Laurens Carnegie Free Library

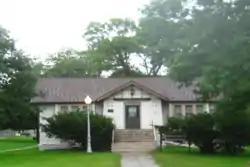

Laurens Carnegie Free Library is a historic building located in Laurens, Iowa, United States. It was designed by the Des Moines architectural firm of Wetherell and Gage and completed in 1910. The Carnegie Corporation of New York had accepted the application for a grant from Laurens' literary association for $3,800 on February 6, 1907. The Mission Revival structure measures , and has a projecting pavilion for the main entrance. An addition was built onto the rear of the building in 1955. The building now houses the Pocahontas County Historical Museum. It was listed on the National Register of Historic Places in 1974.